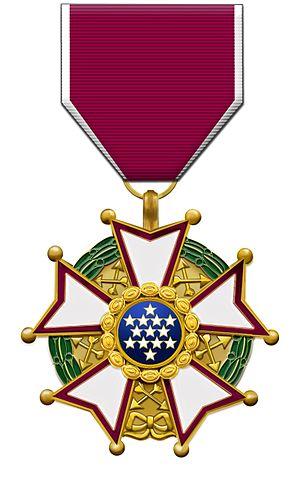
Pierre Richet, né le 1ᵉʳ novembre 1904 dans le 2ᵉ arrondissement de Paris et mort le 27 janvier 1983 à Saint-Mandé, est un médecin militaire français dont la carrière a été marquée par deux guerres et trois grandes maladies endémiques africaines aux conséquences sanitaires et socioéconomiques dramatiques à l'époque. Initiateur et premier Secrétaire général de l'Organisation de coopération et de coordination pour la lutte contre les grandes endémies, il est considéré comme le père fondateur des programmes de lutte visant à l'éradication de l'onchocercose en Afrique de l'Ouest.